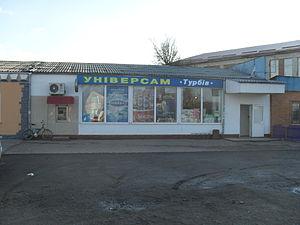
L’universam est un type de magasin alimentaire soviétique des années 1970-1980. Il se caractérise par une surface moyenne et un choix restreint de produits de différentes catégories.